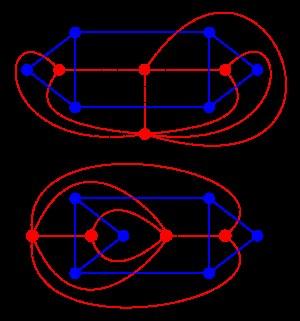
En théorie des graphes, le graphe dual d'un graphe plongé dans une surface est défini à l'aide des composantes de son complémentaire, lesquelles sont reliées entre elles par les arêtes du graphe de départ.